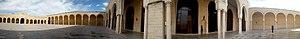
Grande mosquée et son ancien minaret This is a photo of the protected monument identified by the ID 53-11 in Tunisia.
La Grande Mosquée de Mahdia est une mosquée tunisienne située à Mahdia.
La Grande Mosquée de Mahdia est une mosquée tunisienne située à Mahdia.